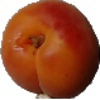
Label: Apricot 1